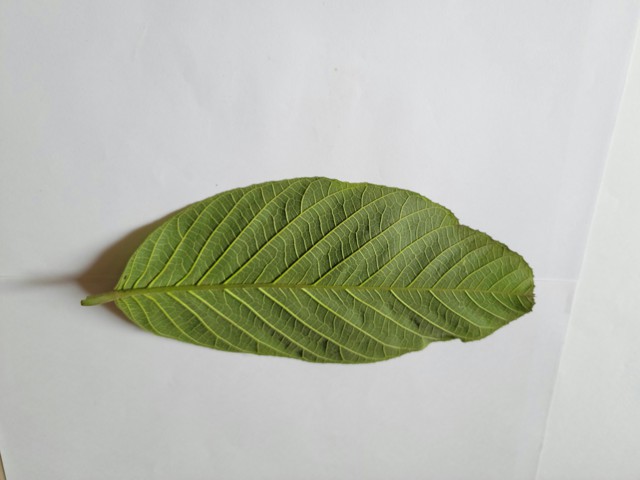
Plant: chapalish